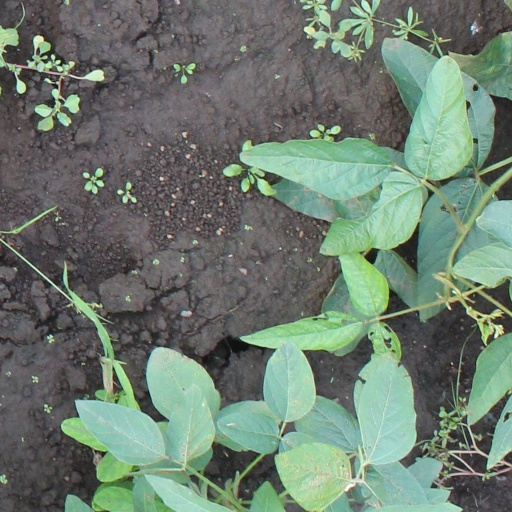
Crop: soybean